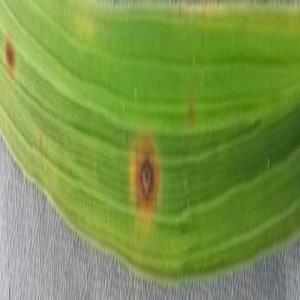
Disease: Brownspot